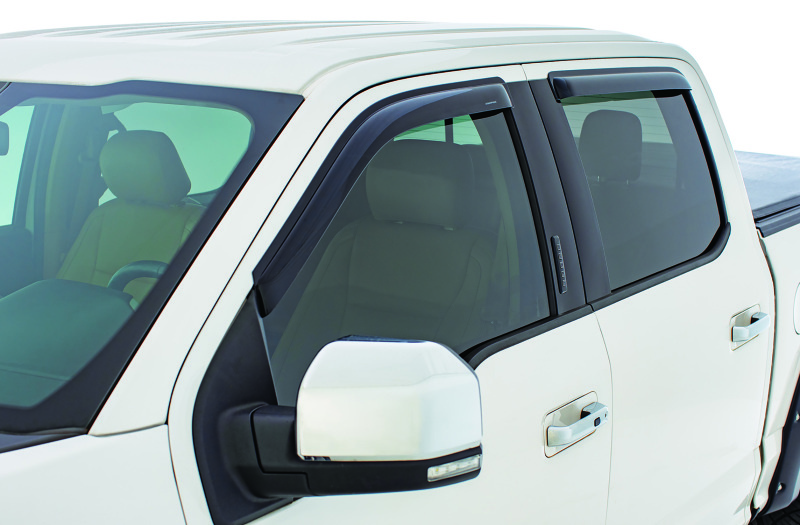
Stampede 2011-2015 Jeep Grand Cherokee Tape-Onz Sidewind Deflector 4pc - Smoke
Beat the elements and add some attitude to your Truck, Van or SUV. Sidewind Deflectors allow you to keep your windows partially open, to provide ventilation to the interior. Today's modern aerodynamic body styles with form fitting doors and windows no longer feature "rain gutters" to channel away water. The result is usually water dripping into the interior. Sidewinds act like a "drip-edge" for your vehicle, this allows you to keep your window partially open for ventilation, without the rain getting in. As air flows around the outside edge of the sidewind it creates a small low pressure area underneath it (much like an airplane wing) which creates suction to keep out the wind and draw out the stale air from inside your vehicle. This Part Fits: Year Make Model Submodel 2016 Jeep Grand Cherokee 75th Anniversary 2021 Jeep Grand Cherokee 80th Anniversary 2018-2020 Jeep Grand Cherokee Altitude 2018-2021 Jeep Grand Cherokee High Altitude 2011-2020 Jeep Grand Cherokee Laredo 2021 Jeep Grand Cherokee Laredo E 2021 Jeep Grand Cherokee Laredo X 2011-2021 Jeep Grand Cherokee Limited 2019-2020 Jeep Grand Cherokee Limited X 2011-2021 Jeep Grand Cherokee Overland 2012 Jeep Grand Cherokee Overland Summit 2014-2021 Jeep Grand Cherokee SRT 2012-2013 Jeep Grand Cherokee SRT8 2014-2021 Jeep Grand Cherokee Summit 2018-2021 Jeep Grand Cherokee Trackhawk 2017-2021 Jeep Grand Cherokee Trailhawk 2019-2020 Jeep Grand Cherokee Upland
Brand: Stampede
Category: Vehicles & Parts > Vehicle Parts & Accessories > Vehicle Maintenance, Care & Decor > Vehicle Decor